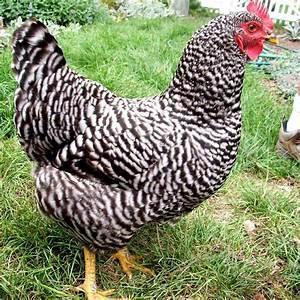
chicken